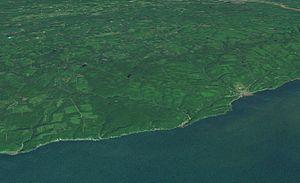
Le parc national de Fundy, en vue 3D à partir des données NASA World Wind Java SDK.
Le parc national de Fundy est un parc national situé sur la rive nord de la baie de Fundy de la province du Nouveau-Brunswick au Canada, à environ 90 km au sud-ouest de Moncton. Ses 206 km² se partagent en deux paysages : d'une part, une côte découpée et connue pour les plus hautes marées du monde et, d'autre part, un plateau entaillé de ravins abrupts et couvert d'une forêt mixte composée d'épinette rouge, de sapin baumier, de bouleau jaune, de bouleau à papier, d'érable à sucre et d'érable rouge.